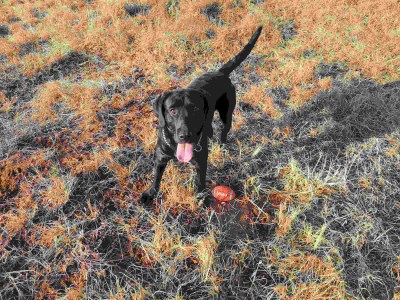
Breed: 3580-n000122-Labrador_retriever